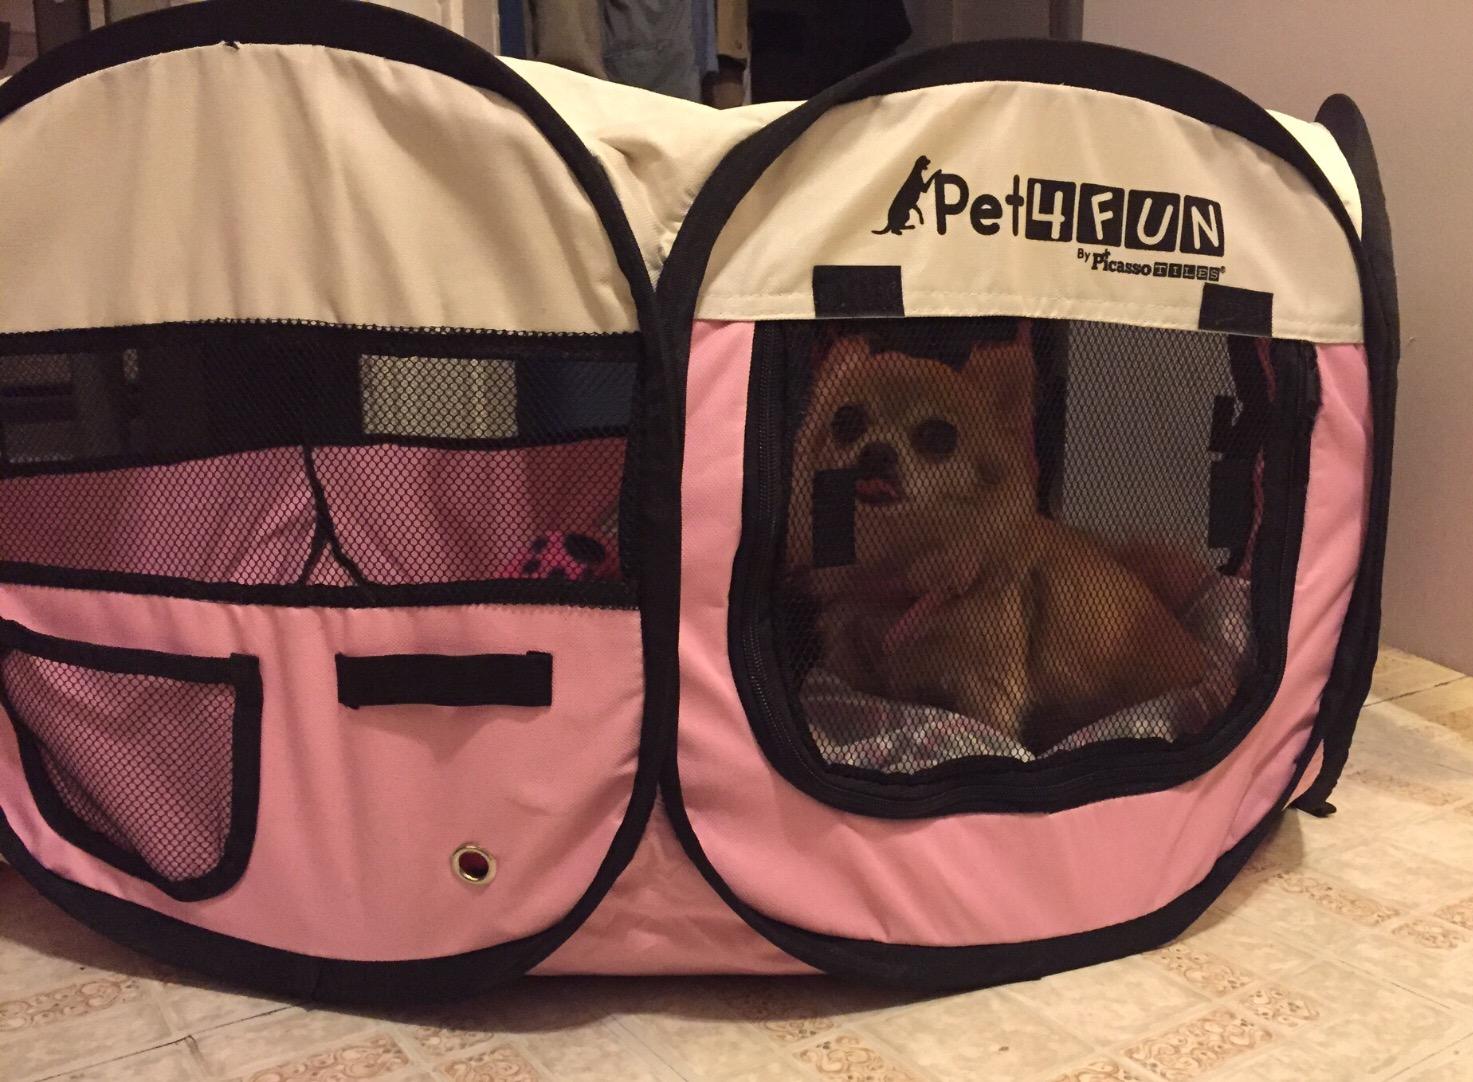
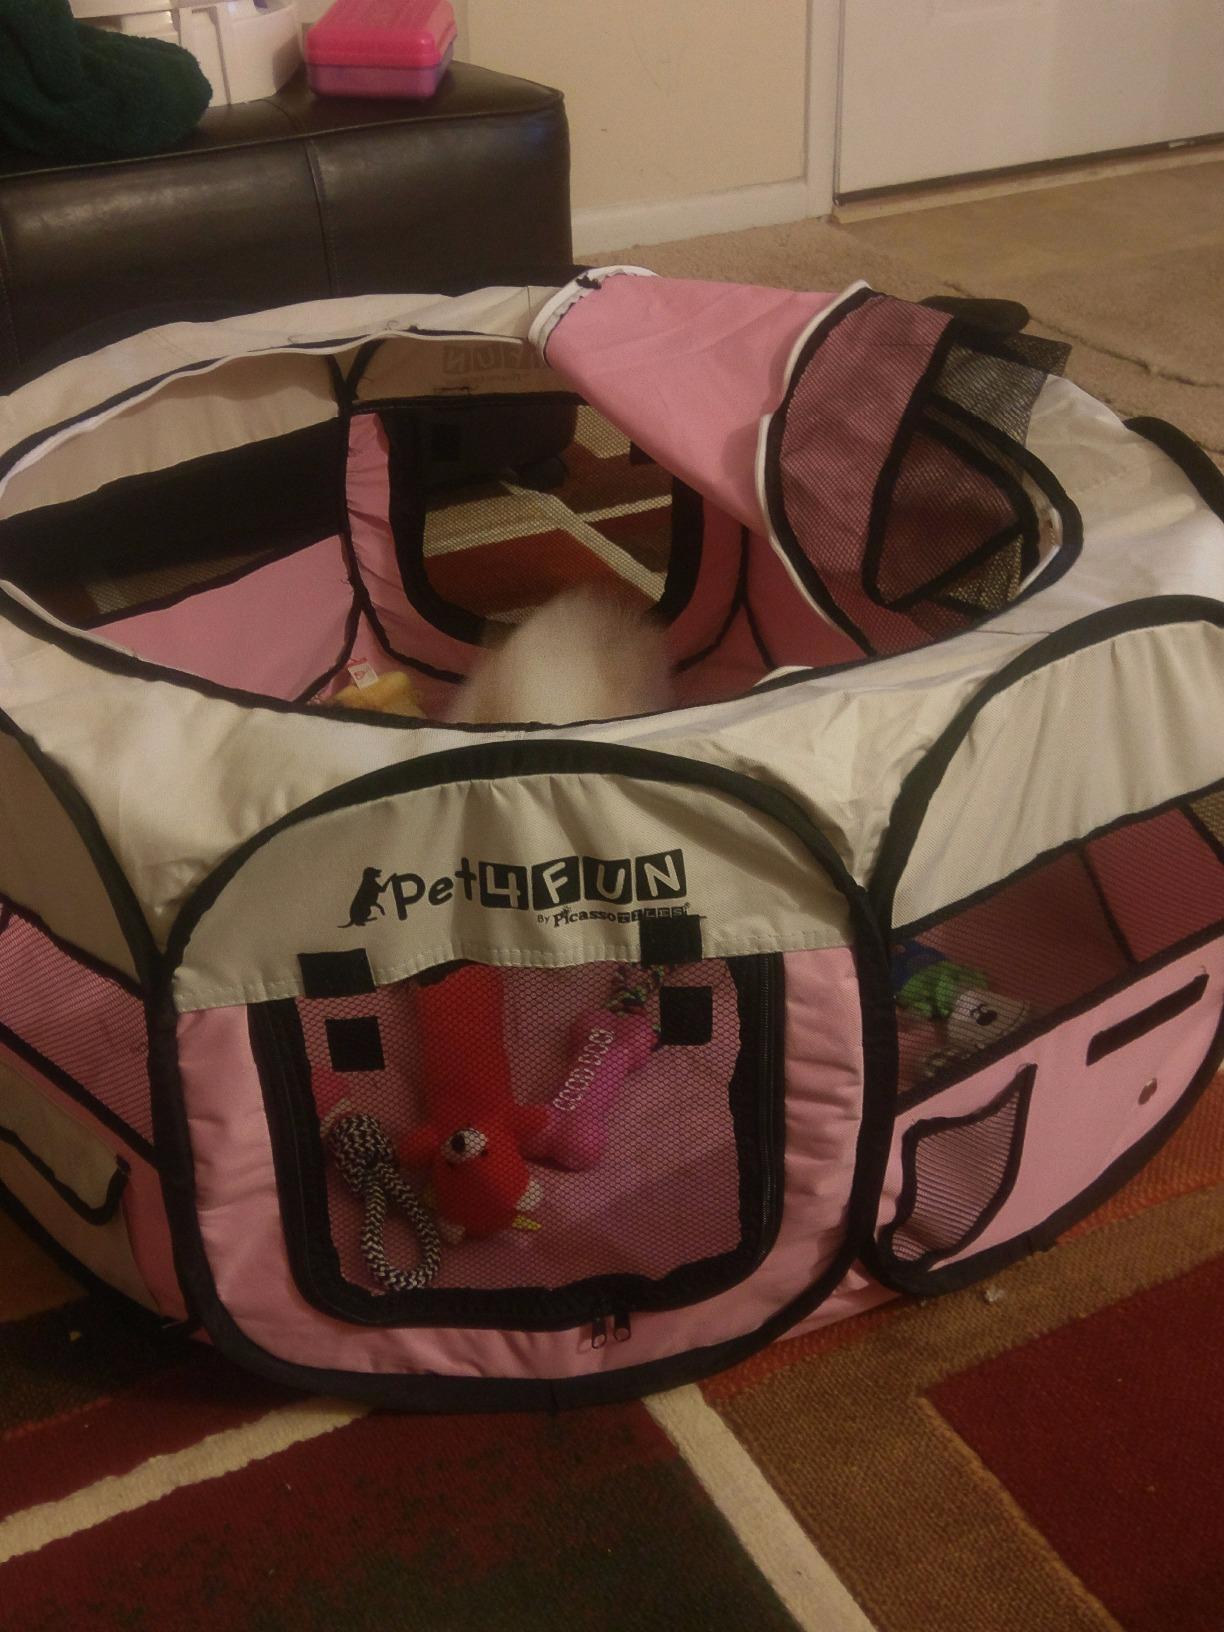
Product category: items_kennel
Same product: yes